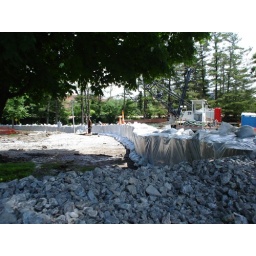
Retaining wall built to hold back water by river